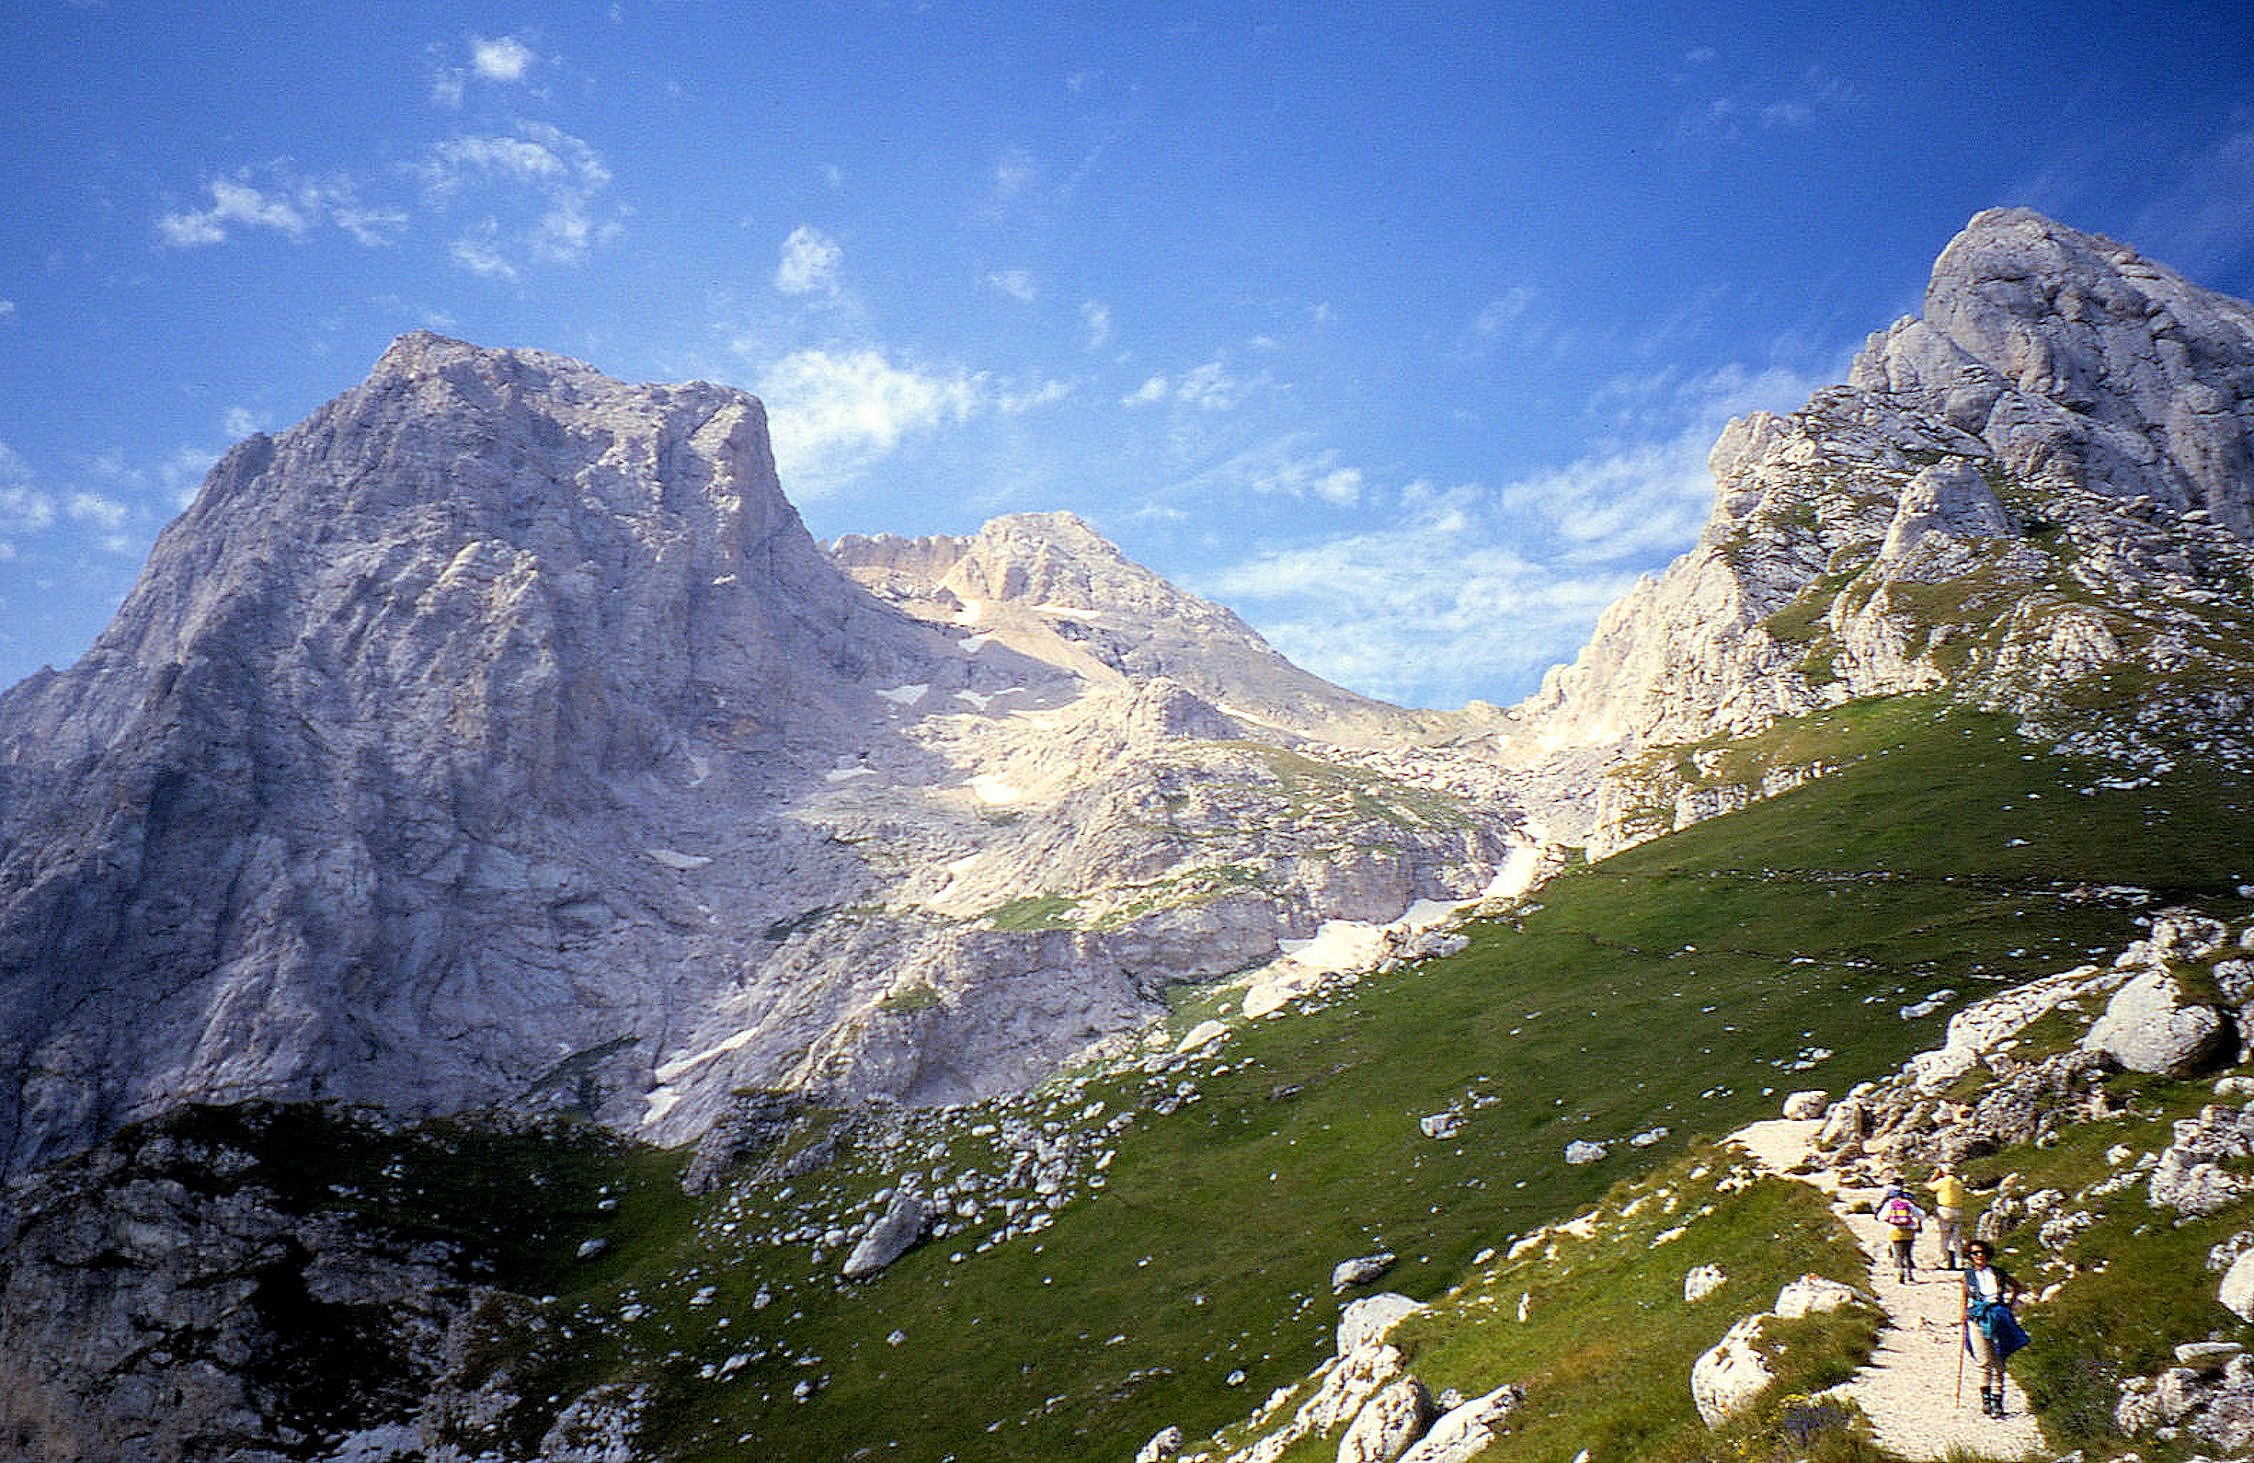
landscape, nature, wilderness, walking, mountain, hiking, trail, adventure, valley, mountain range, italy, ridge, summit, sports, mountains, alps, backpacking, plateau, fell, cirque, landform, gran sasso, mountain pass, outdoor recreation, geographical feature, mountainous landforms